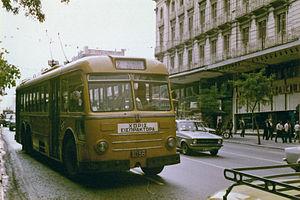
Le trolleybus d'Athènes est un réseau de trolleybus qui dessert la ville d'Athènes et son agglomération, en Grèce. C'est la seule ville grecque à être actuellement dotée d'un tel réseau.
L'Alfa Romeo 140 AF est un trolleybus construit en 20 versions différentes, avec une caisse fixe ou articulée, par le constructeur italien Alfa Romeo de 1949 à 1960.